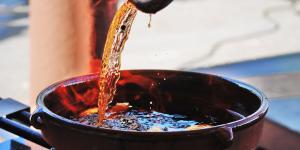
la original queimada de galicia